Vladimir Utkin

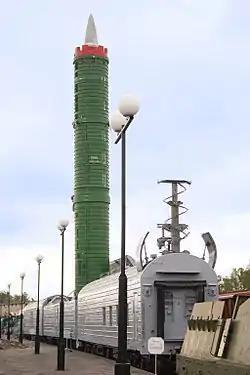
RT-23 Molodets in the Saint Petersburg railway museum.

Utkin was sent to Special Design Bureau #586 in Dnepropetrovsk, where he worked on the organization of series production of first Soviet ballistic missiles R-1, R-2, R-5 designed by Sergey Korolev.